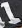
Number: 1